Canonical digits

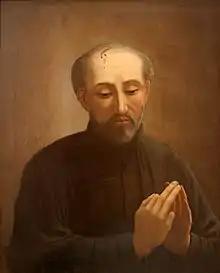
Father Isaac Jogues S.J., represented with the wounds of his martyrdom, and keeping his hands in prayer with canonical digits.

Canonical digits, also referred to as liturgical digits, are a posture or bodily attitude of prayer used during the celebration of the rite of the Holy Mass. This gesture is performed by any Catholic priest after consecration and before ablutions, standing and joining his thumb and index finger in a circle, and holding the other fingers straight away from the palm.